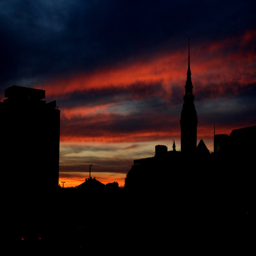
dusk in the city : just a dusk ... in german city .